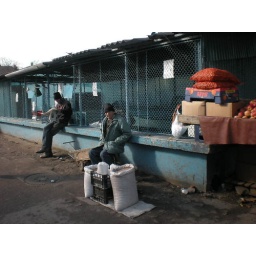
fish market in TM